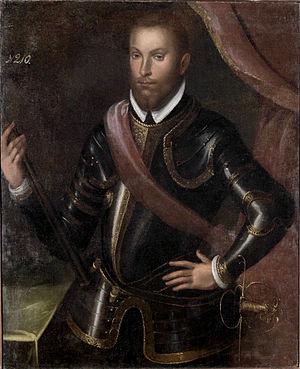
Jan Radziwiłł dit Le Barbu, (1474-1522), fils de Mikołaj Radziwiłł et de Zofia Anna Monwind, maréchal puis grand maréchal de Lituanie, castellan de Trakai.